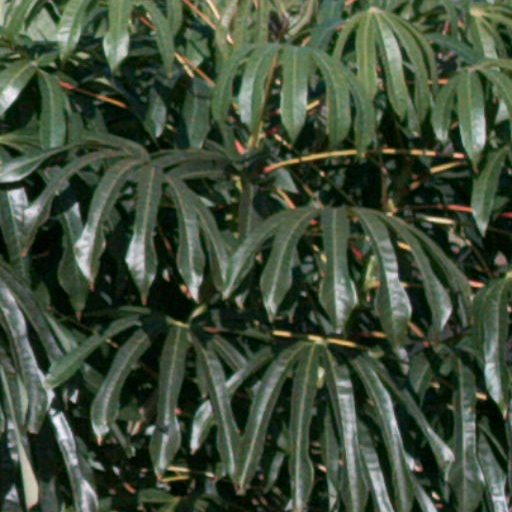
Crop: cassava